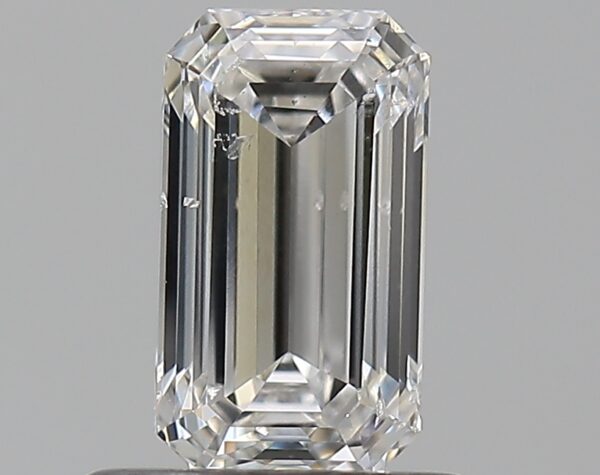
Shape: emerald
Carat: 0.7
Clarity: SI1
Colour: G
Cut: VG
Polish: VG
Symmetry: GD
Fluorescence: F
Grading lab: GIA
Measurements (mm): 6.75 x 3.82 x 2.67